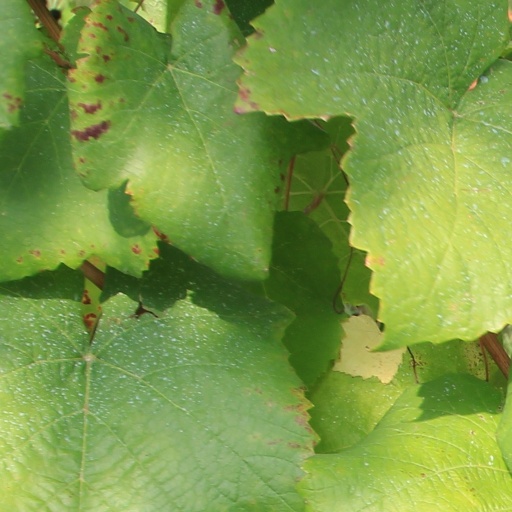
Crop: grape